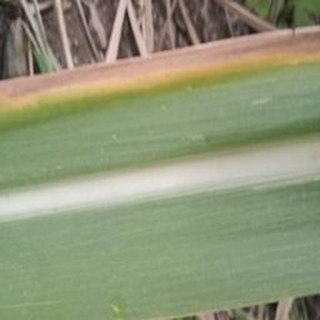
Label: sugarcane_yellow_leaf_disease